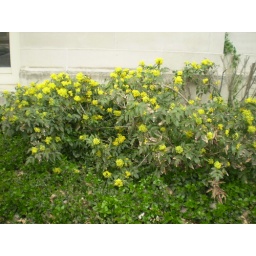
Evergreen shrub with clusters of yellow flowers in spring. Bronzes in winter.